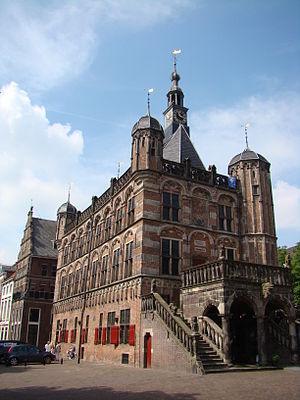
Deventer est une ville et commune néerlandaise, située dans la province d'Overijssel.